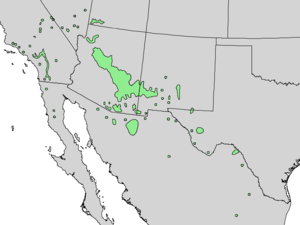
Fraxinus velutina, appelé communément frêne de l'Arizona, frêne velu d'Arizona ou frêne velouté, est une espèce de plante nord-américaine de la famille des Oleaceae.